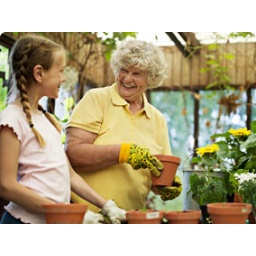
Young girl (10-11) potting flowers with grandmother in glasshouse, smiling